Gin Blossoms

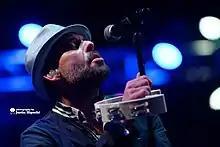
Lead singer Robin Wilson

The Gas Giants announced an "indefinite hiatus" in June 2001. On December 4, 2001, it was announced that Scott was leaving Roger Clyne and the Peacemakers to rejoin Gin Blossoms. The band regrouped and began playing together again in earnest in 2002, having done a couple of one-off shows in the interim. In Wilson's words, "We always said our breakup wasn't forever and right now we're all feeling like we want to be Gin Blossoms again. We make a noise together that we can't make otherwise. We respect and appreciate that we need each other to create that sound. This time we hope to avoid being swallowed by the chaos."